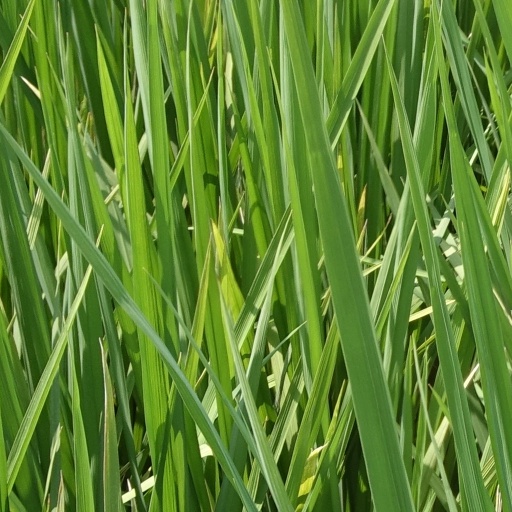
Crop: rice